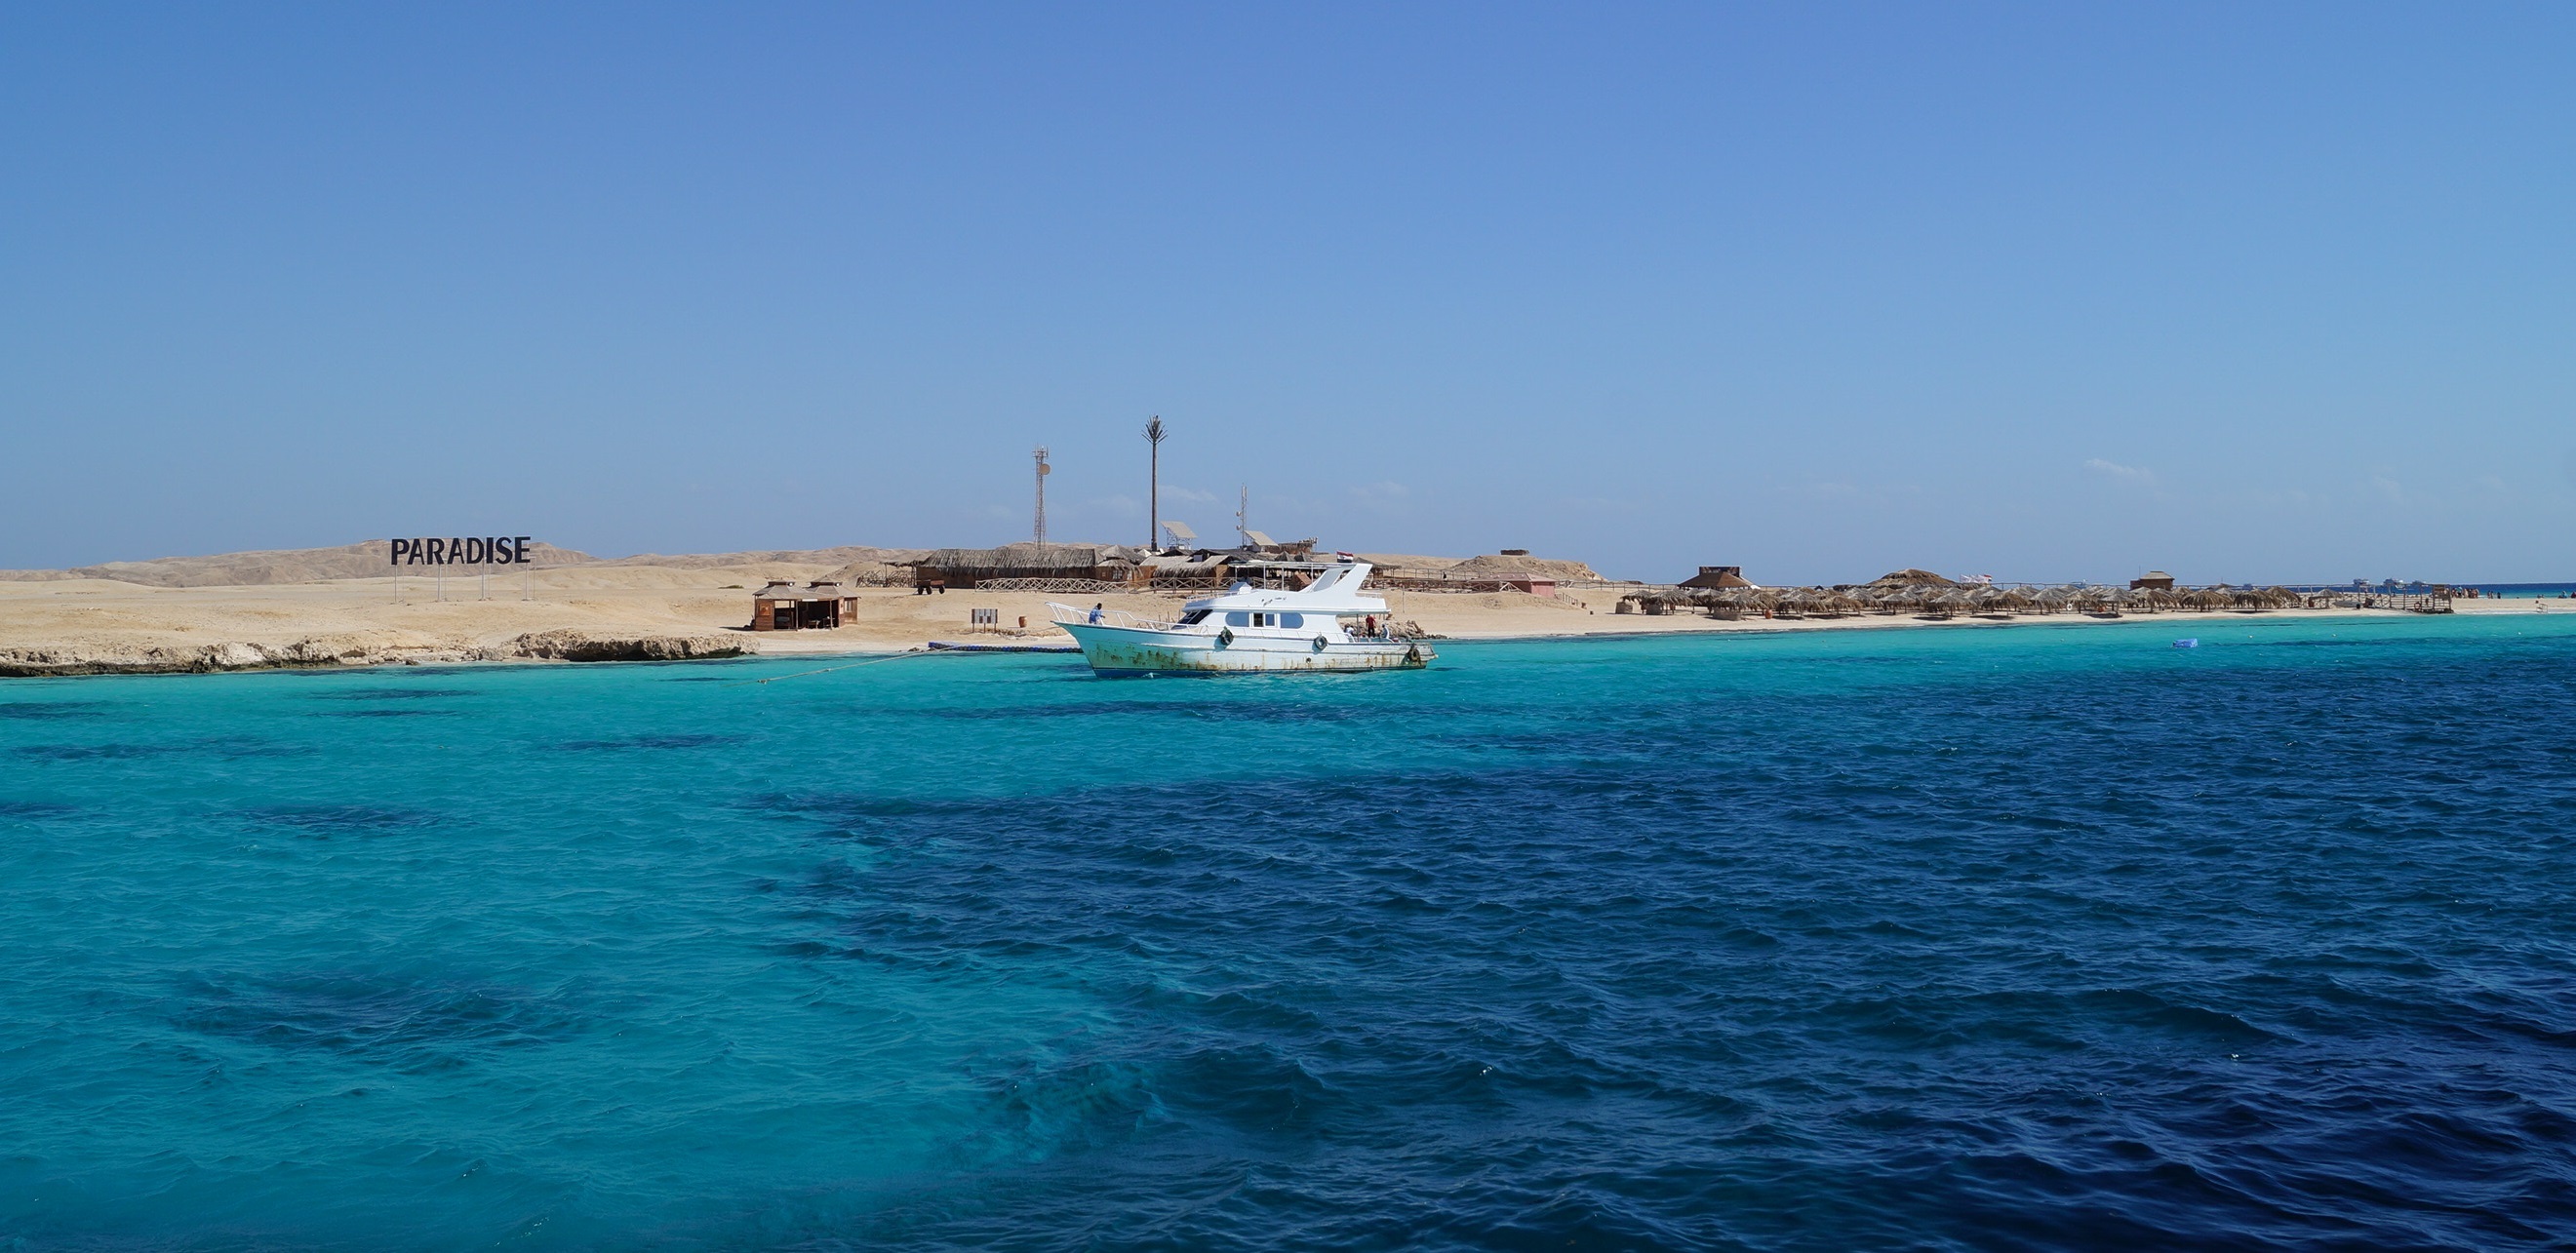
beach, sea, coast, ocean, horizon, ship, vacation, vehicle, lagoon, bay, island, marina, egypt, archipelago, caribbean, cape, islet, cay, the red sea, giftun